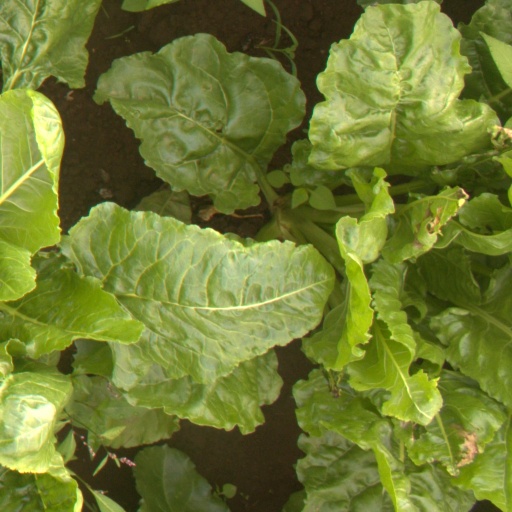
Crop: sugar beet